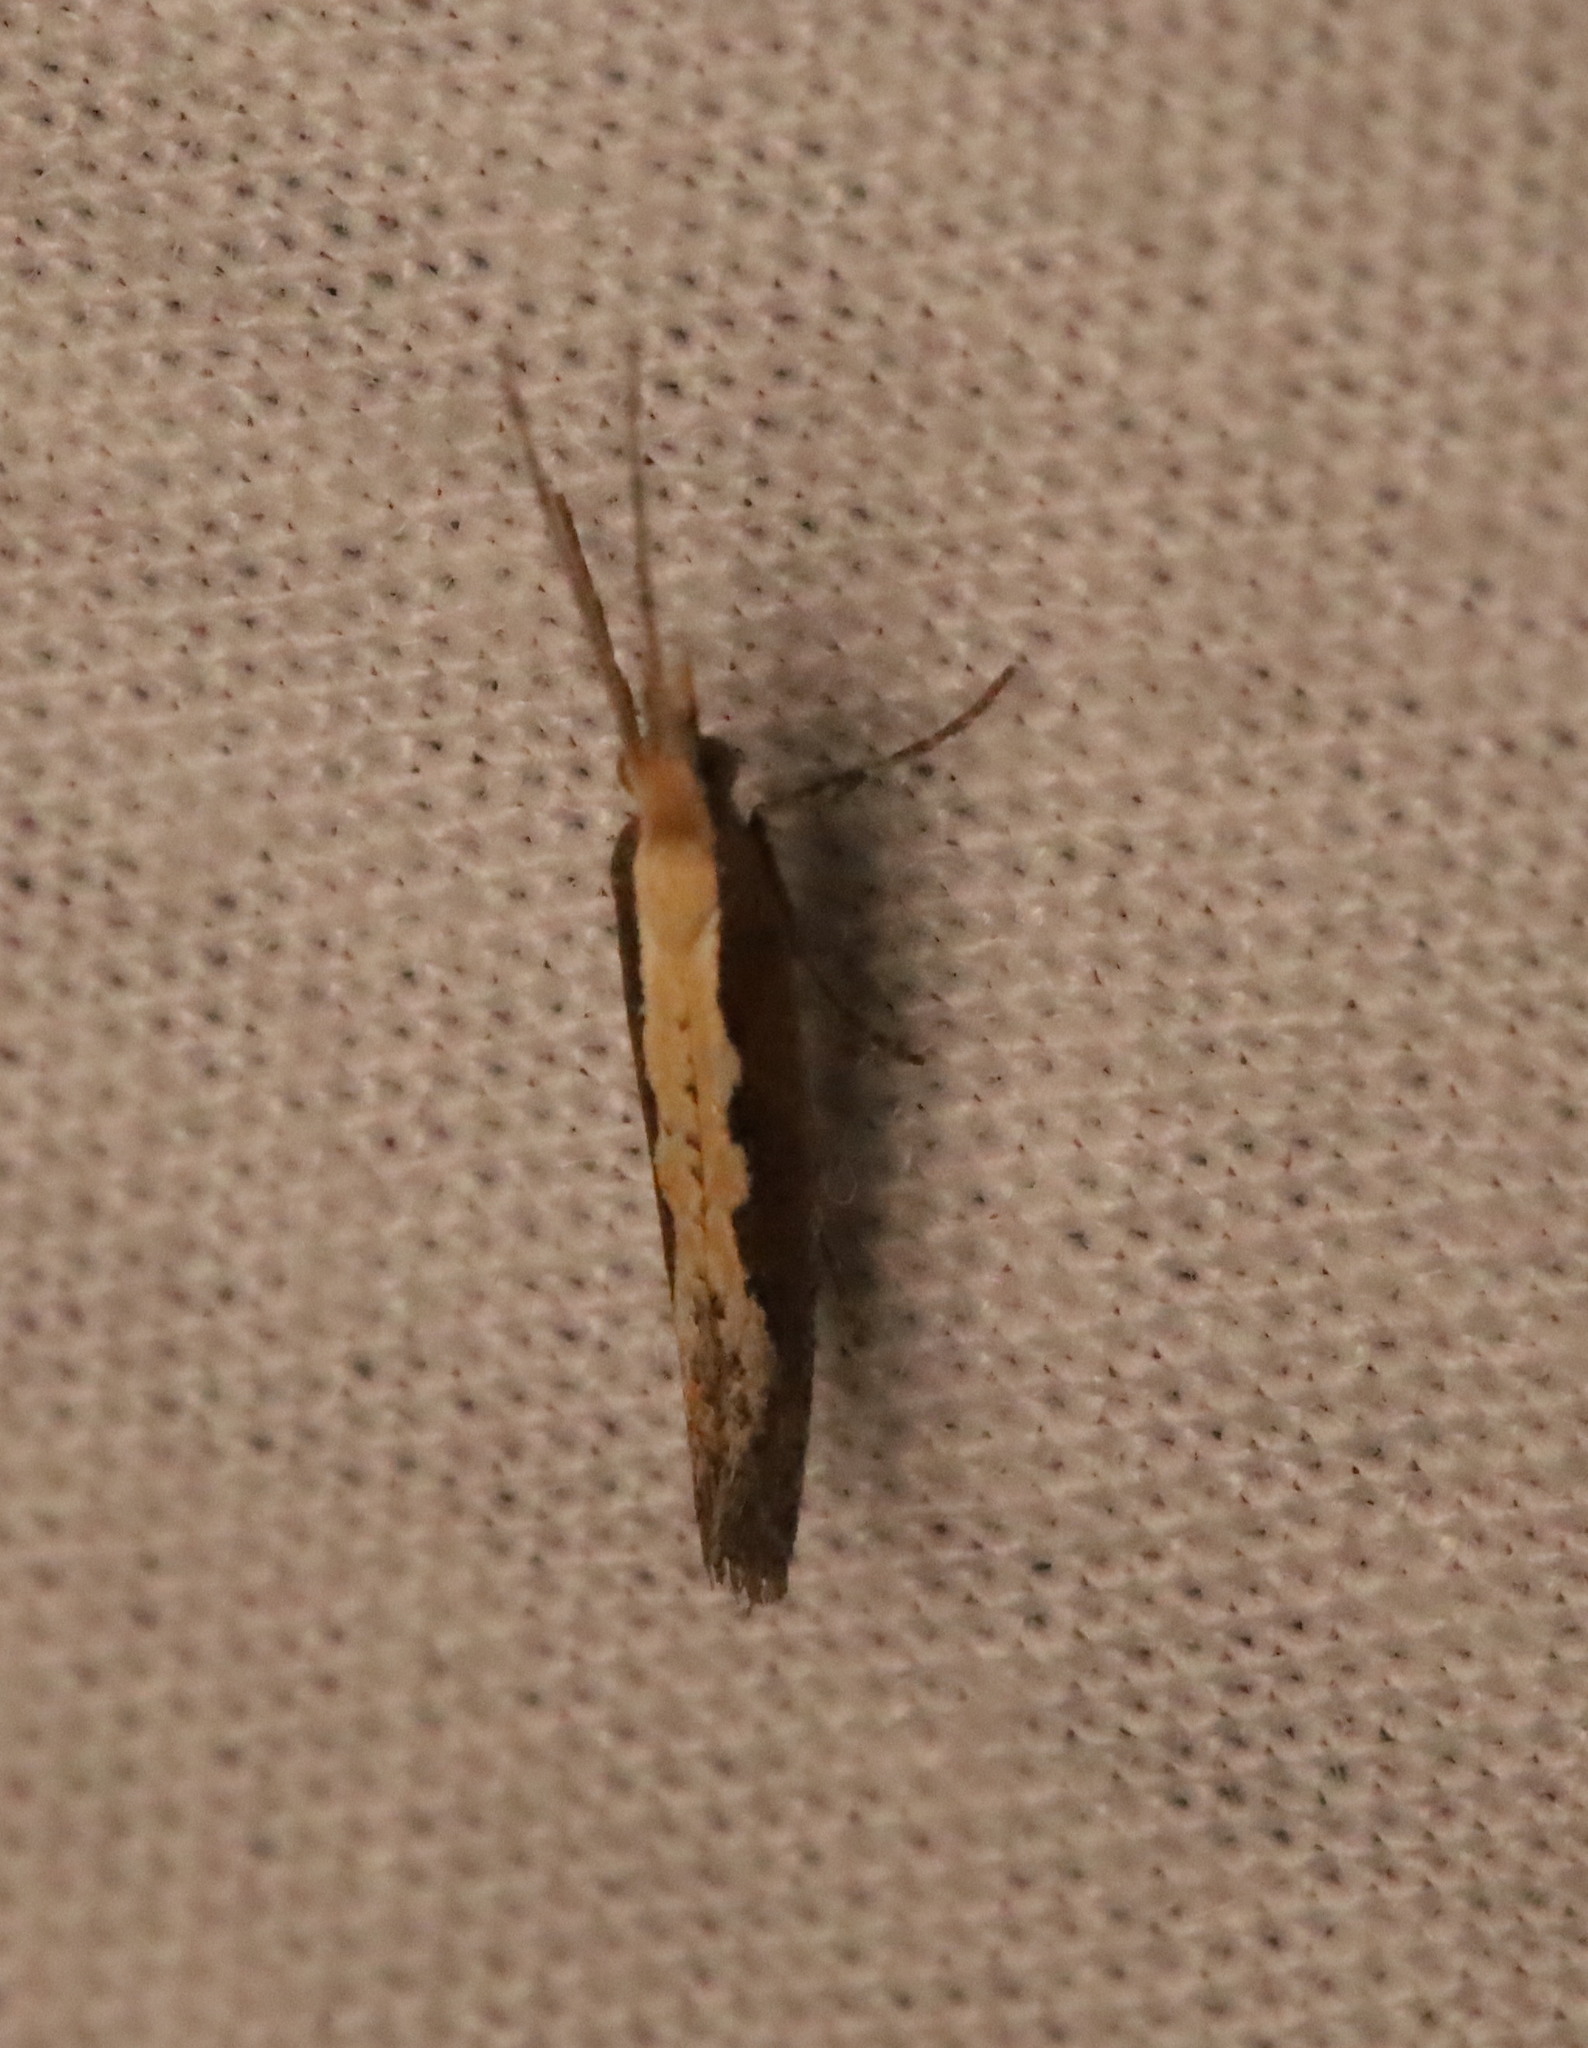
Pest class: diamondback_moth